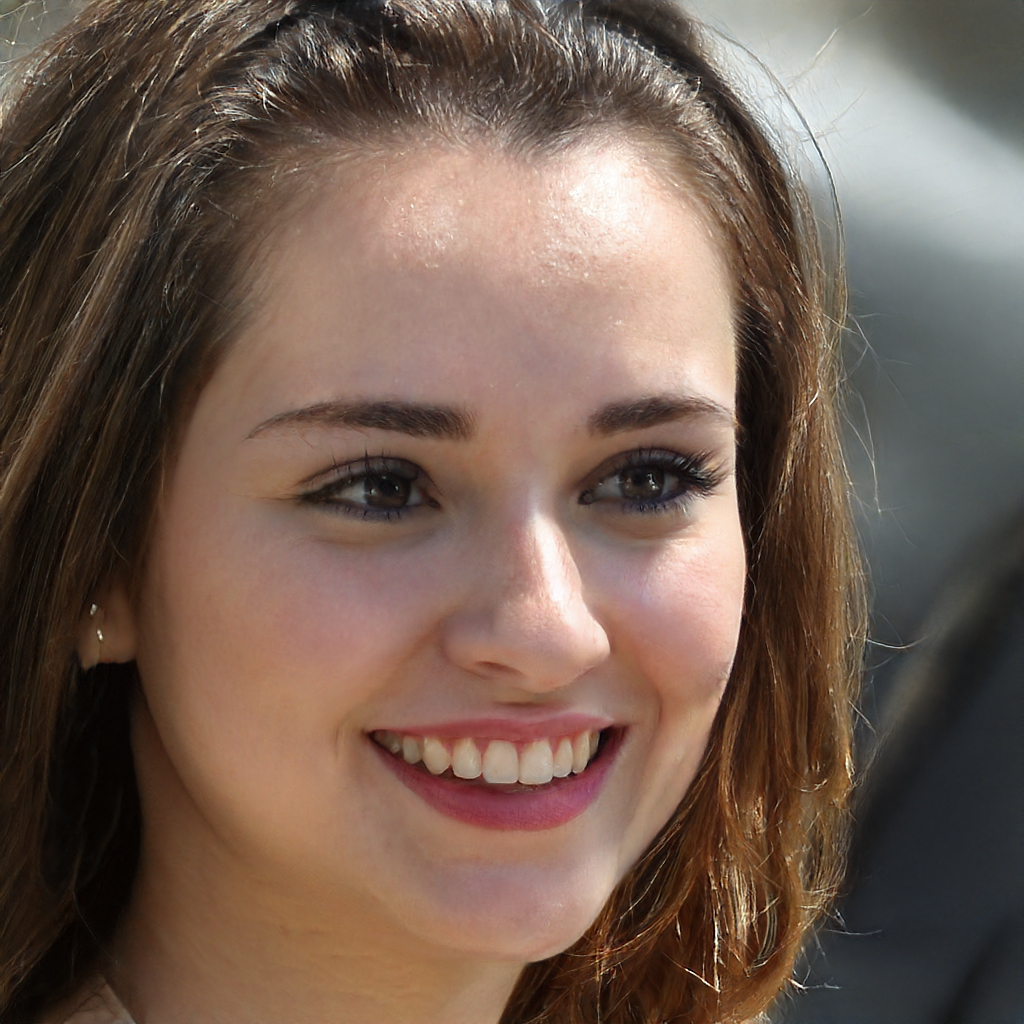
Label: Colored